Wilfred the Hairy

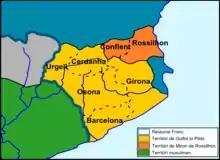
Wilfred's territories in yellow

Wilfred was the Count of Barcelona (878–897) who created the tradition of hereditary passage of titles. His son, Wilfred Borrell, inherited the county without any interruption and held it from 897 to 911.